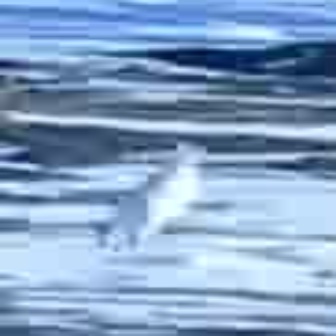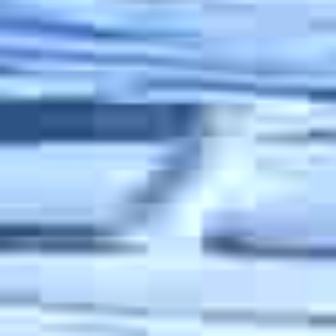
  Please identify the target specified by the bounding box [91,138,202,249] in the first image and locate it in the second image. Return the coordinates in [x_min,y_min,x_max,y_max] format.
Answer: [88,92,250,253]